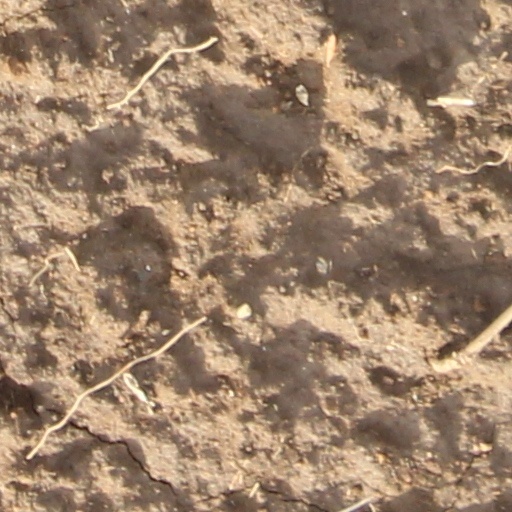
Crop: wheat